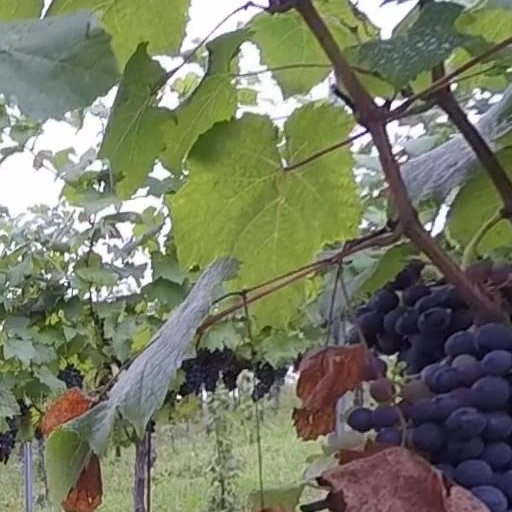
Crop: grape